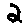
Label: 2